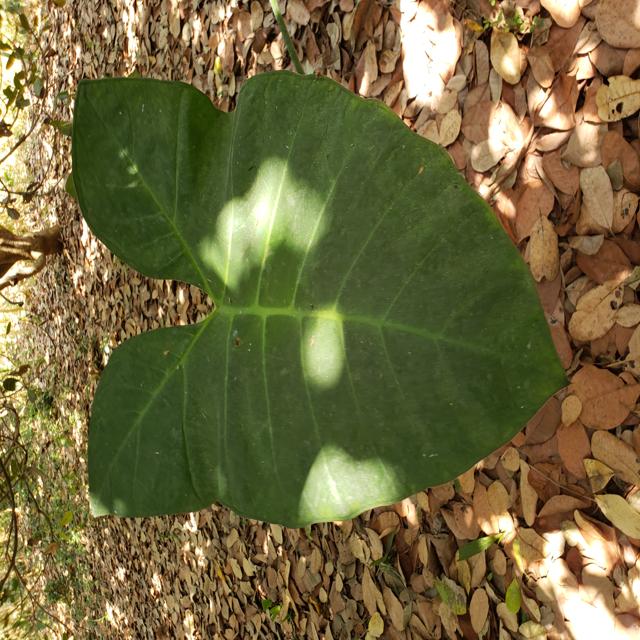
Label: Healthy